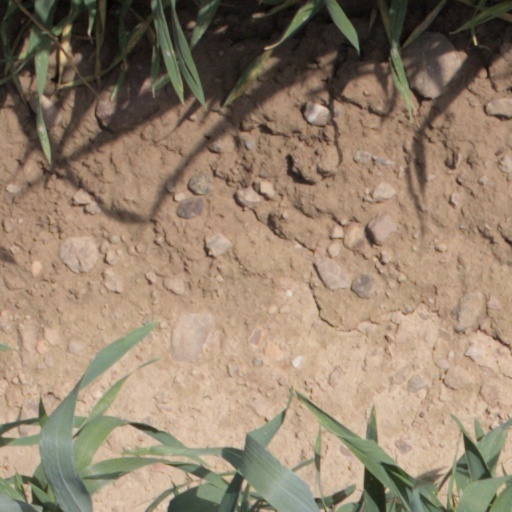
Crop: wheat